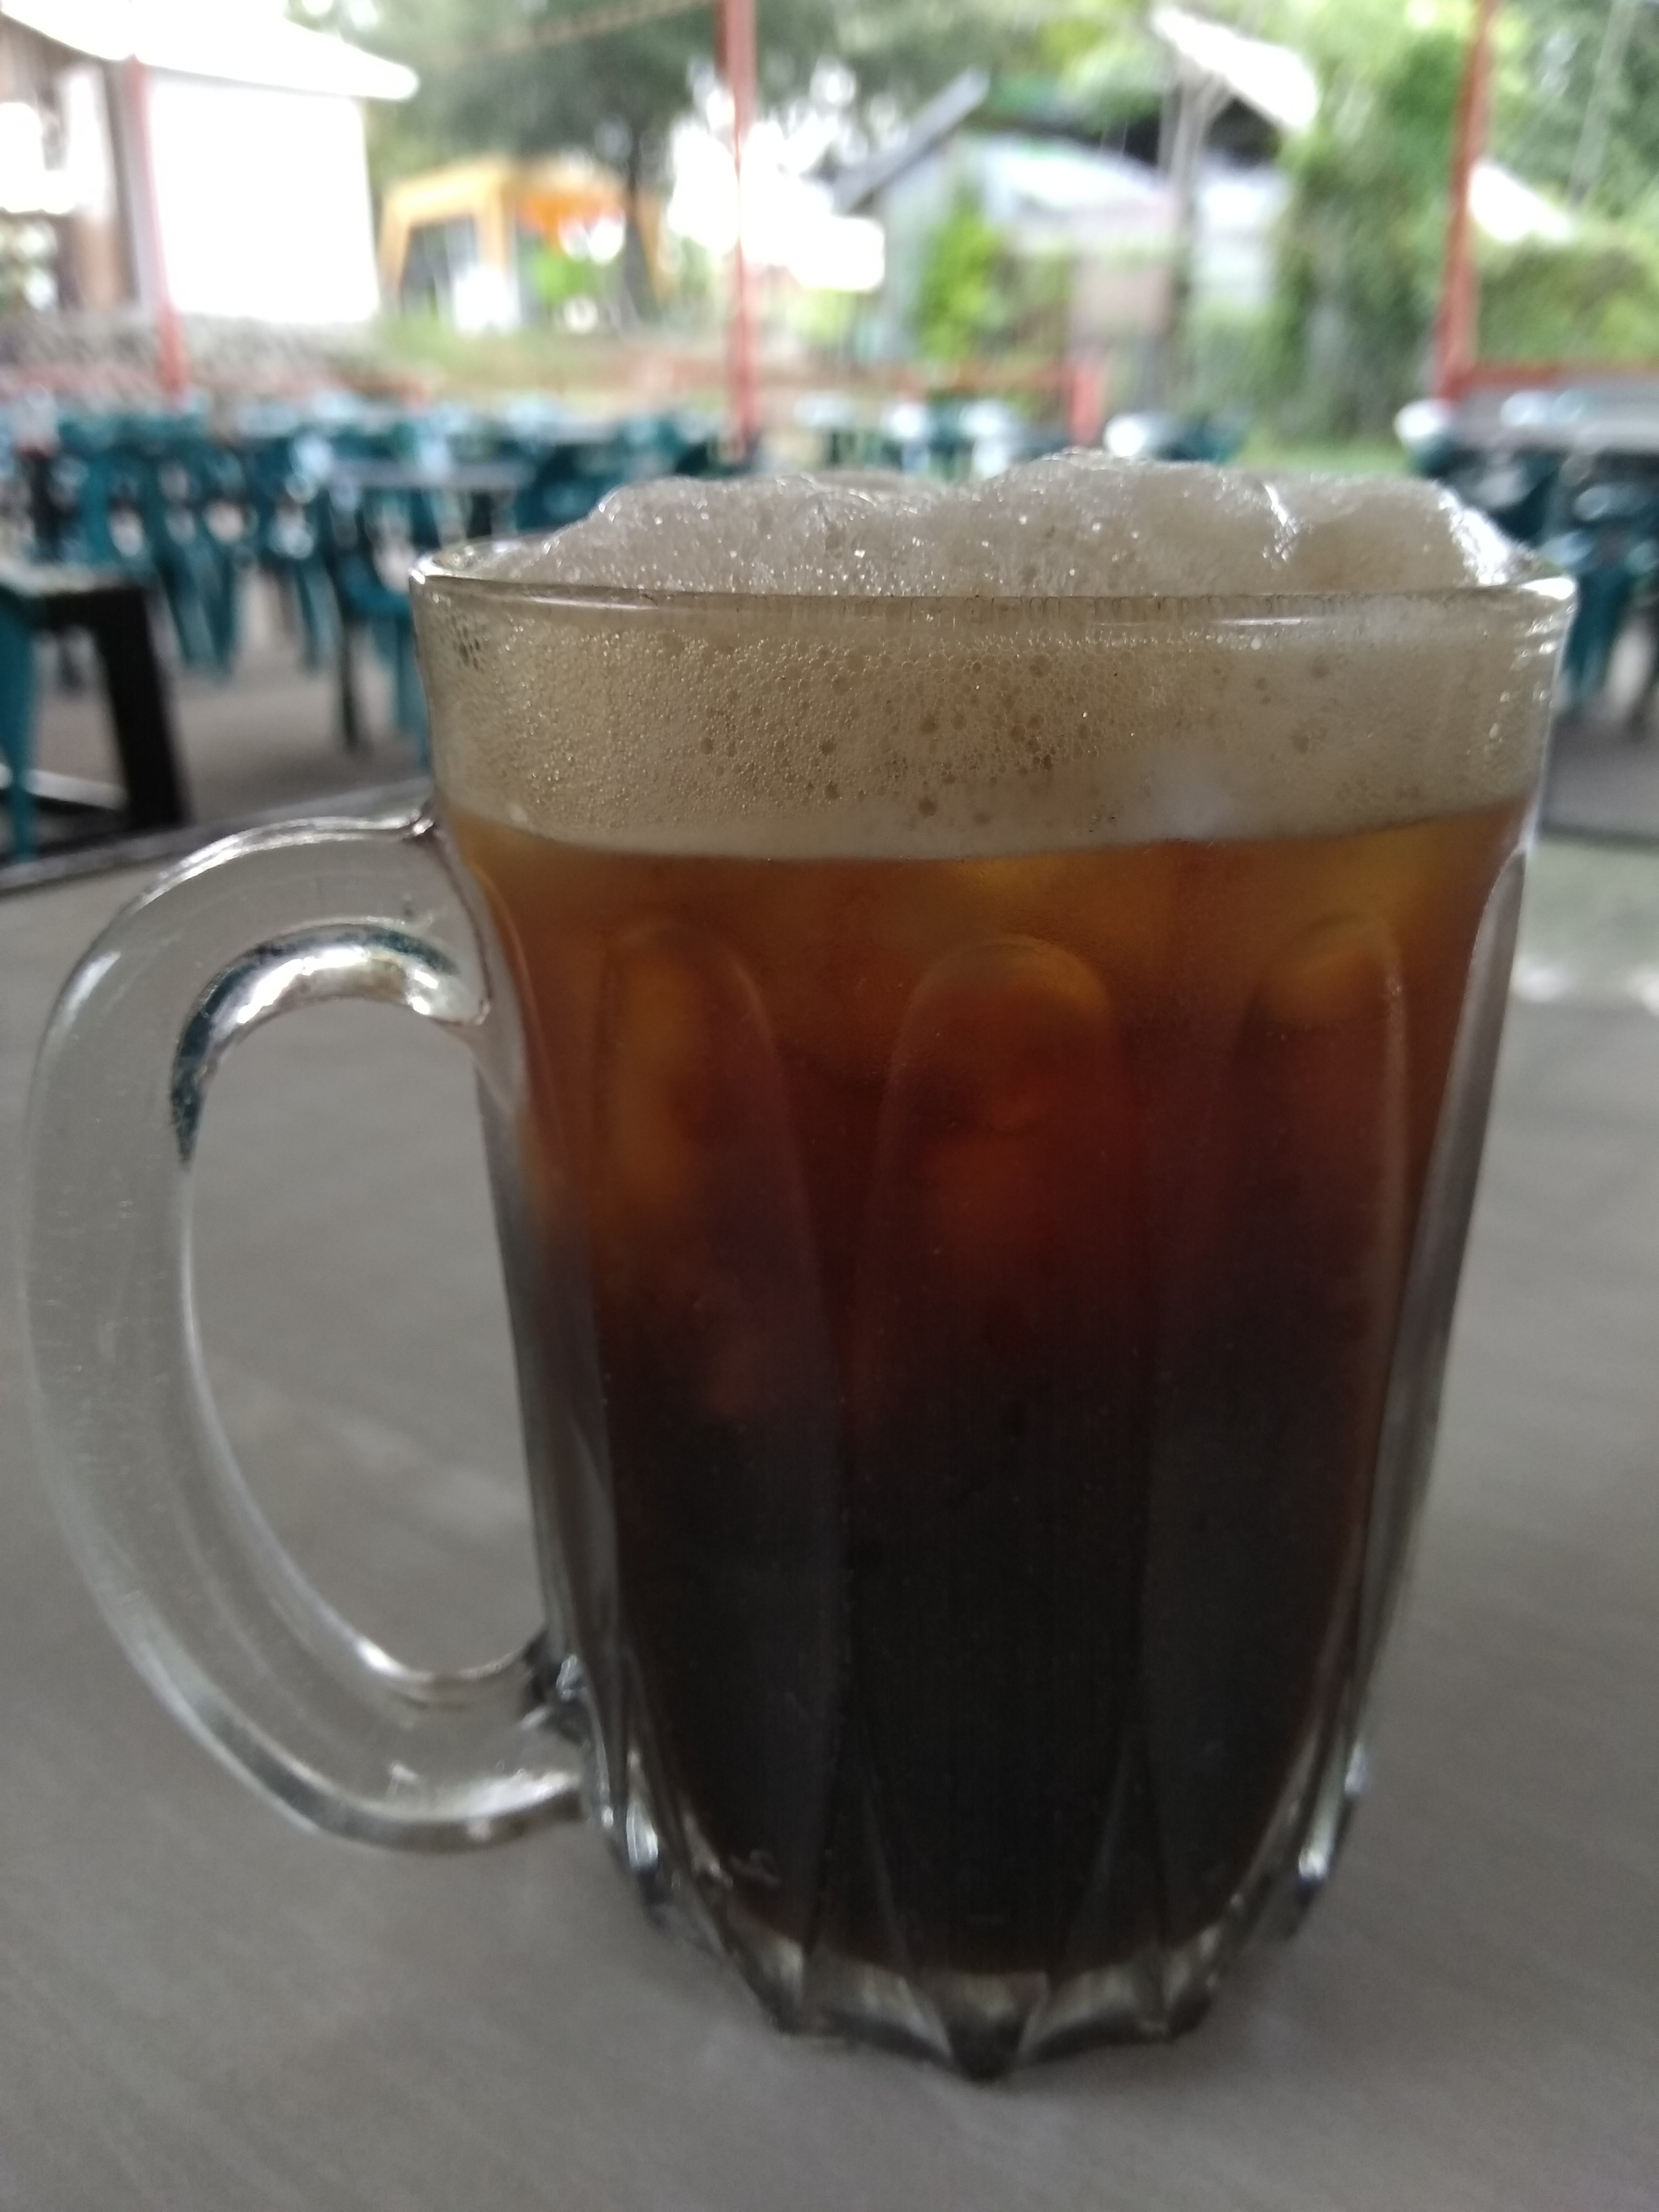
drink, coffee, food, root beer, cup, ingredient, distilled beverage, tea, Winter melon punch, espresso